Zero Dark Thirty

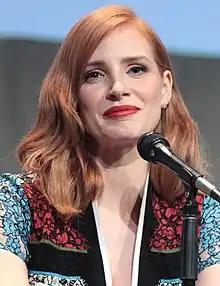
Jessica Chastain's performance garnered widespread critical acclaim and she received her second Academy Award & BAFTA nomination and her third SAG nomination. She also received her first Golden Globe Award for her performance in this film.

On Rotten Tomatoes the film has an approval rating of 91% based on 302 reviews, with an average rating of 8.60/10. The website's critical consensus reads, "Gripping, suspenseful, and brilliantly crafted, "Zero Dark Thirty" dramatizes the hunt for Osama bin Laden with intelligence and an eye for detail." On Metacritic the film has a weighted average score of 95 out of 100, based on 46 critics, indicating "universal acclaim". It was the site's best-reviewed film of 2012. Audiences polled by CinemaScore gave the film an average grade of "A−" on an A+ to F scale.